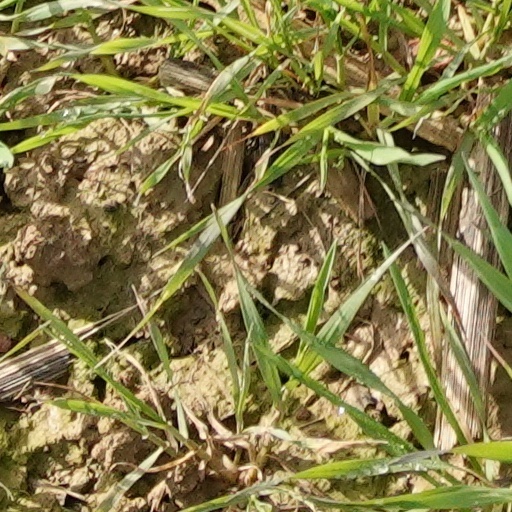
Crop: wheat